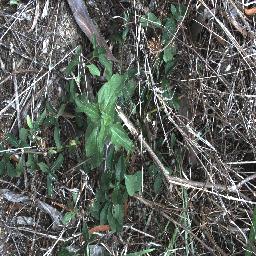
Label: siam_weed